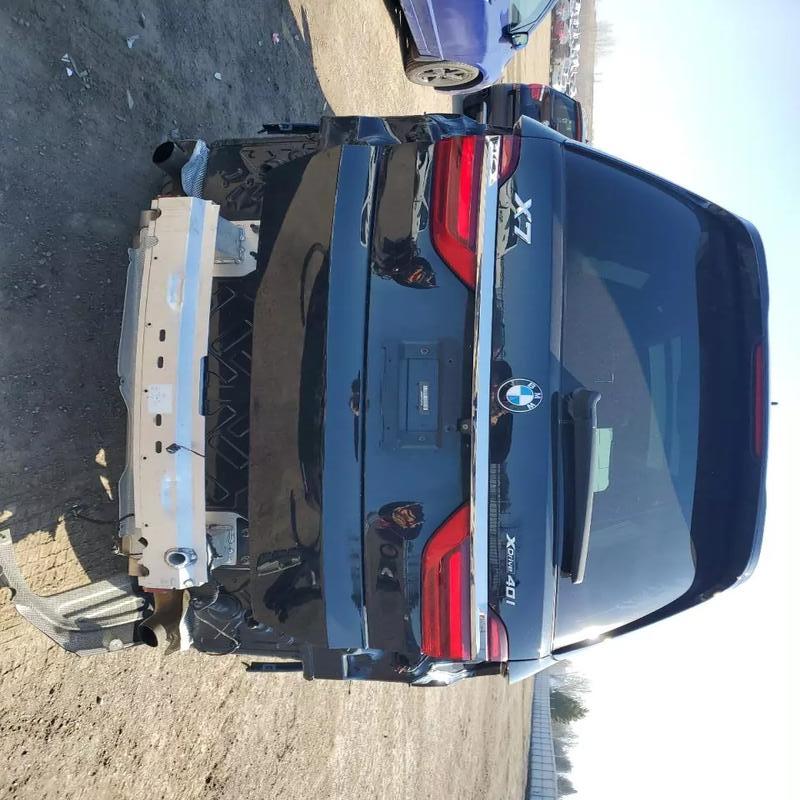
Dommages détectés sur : malle, feu arrière droit, feu arrière gauche, pare-choc arrière, plaque d'immatriculation arrière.
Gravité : majeur